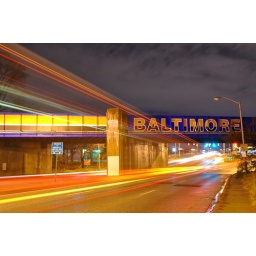
looking westbound as a bus passes under the CSX bridge